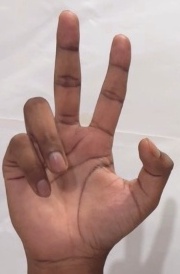
ASL sign: 3